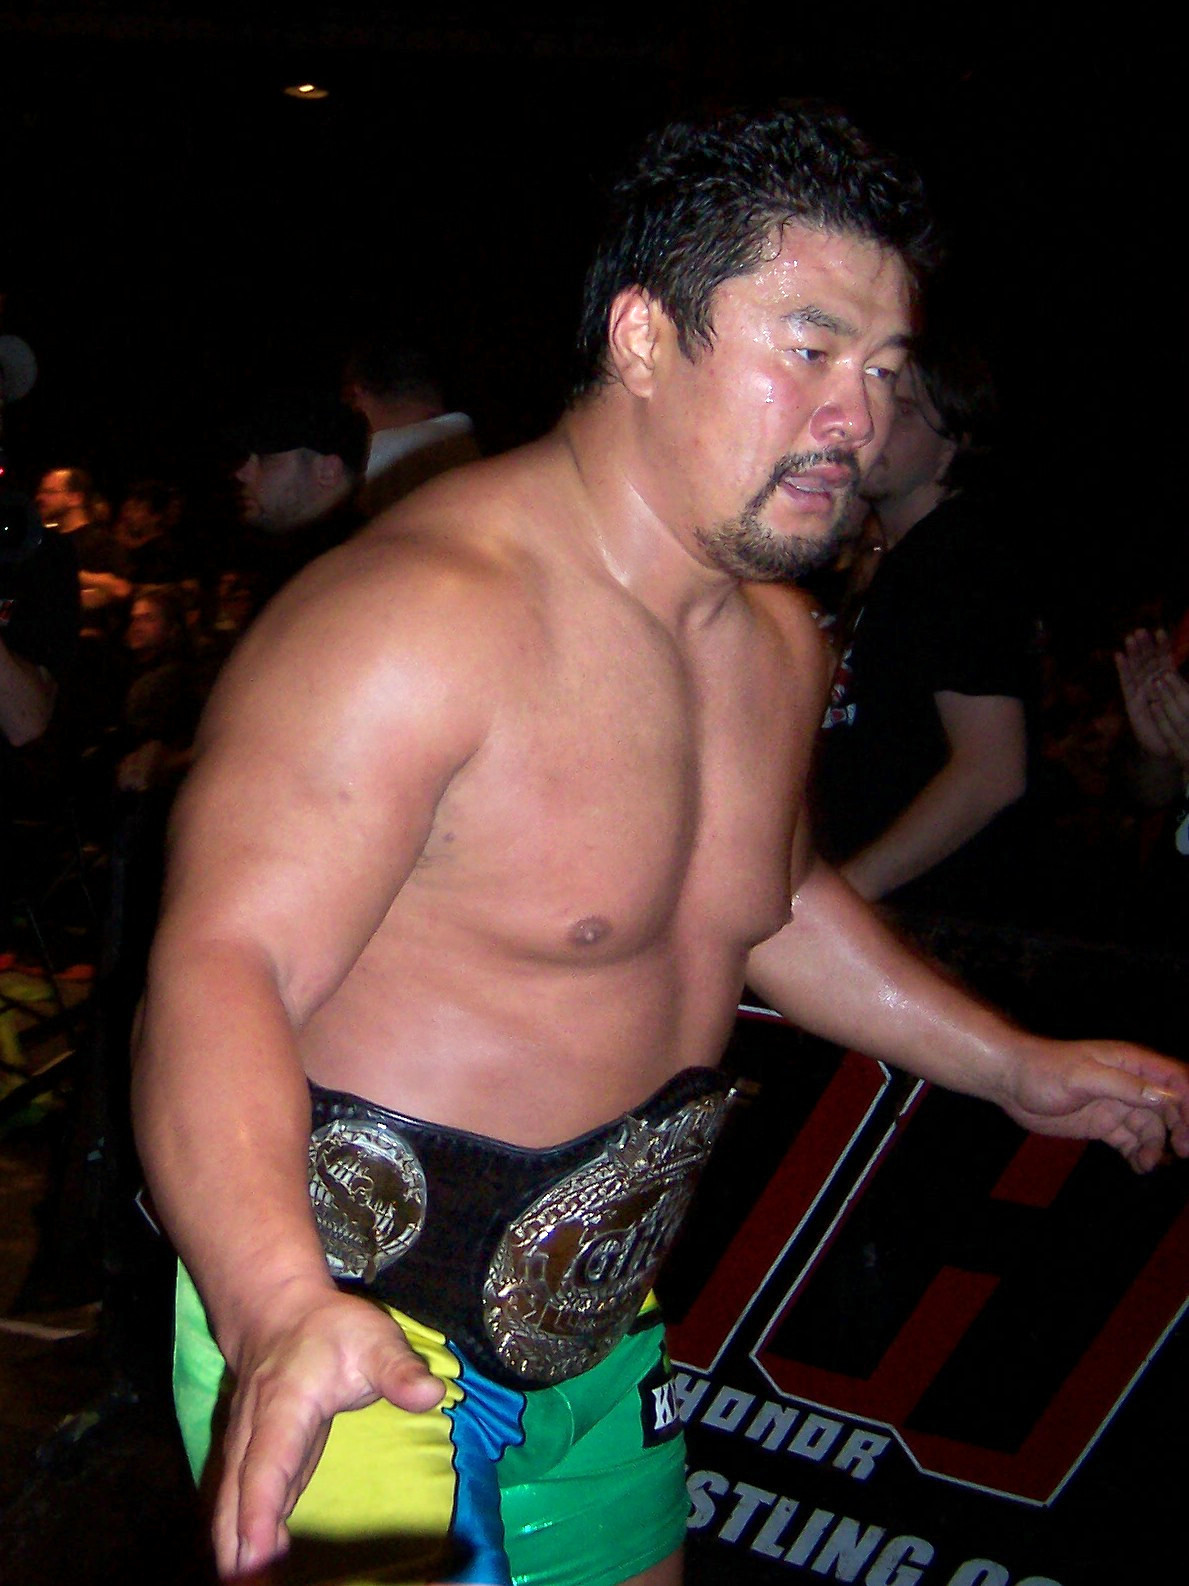
เค็นซูเกะ ซาซากิ

|name = Kensuke Sasaki
|image = KensukeSasaki.jpg
|birth_name = Kensuke Sasaki
|names = Benkei SasakiKendo SasakiKensuke SasakiKensuki SasakiMasked VolcanoPower Warrior
|birth_place = Fukuoka, Fukuoka|Fukuoka, Fukuoka Prefecture|Fukuoka
|debut = February 16, 1986
|retired = February 13, 2014
เค็นซูเกะ ซาซากิ () เป็นนักมวยปล้ำอาชีพที่เกษียณอายุและนักต่อสู้แบบผสมชาวญี่ปุ่น ที่กำลังดำเนินงานของตัวเอง ในDiamond Ring (professional wrestling)|Diamond Ring เขาเป็นครั้งแรกของชายสองคนที่เคยถือทั้งสามแชมป์ใหญ่ (แชมป์ IWGP Heavyweight Championship, Triple Crown Heavyweight Championship และGHC Heavyweight Championship)
== แชมป์และรางวัล ==
* All Japan Pro Wrestling
** All Asia Tag Team Championship (All Asia Tag Team Championship#Title history|1 time) – with Katsuhiko Nakajima
** Triple Crown Heavyweight Championship (Triple Crown Heavyweight Championship#Title history|1 time)
** Champion Carnival (2005)
** January 2 Korakuen Hall Heavyweight Battle Royal (2007)
** SAMURAI! TV Cup Triple Arrow Tournament (2007) – with Katsuhiko Nakajima and Seiya Sanada
** BAPE STA!! PRO-WRESTLING a-k-a Tournament (2004)
* Dramatic Dream Team
** KO-D 6-Man Tag Team Championship (List of KO-D 6-Man Tag Team Champions|1 time) – with Danshoku Dino and Makoto Oishi
* Fighting World of Japan Pro Wrestling
** World Magma the Greatest Championship (1 time)
** WJ Strongest Tournament (2003)
* Hawai'i Championship Wrestling
** HCW Kamehameha Heritage เวิลด์เฮฟวี่เวทแชมเปียนชิป (ดับเบิลยูดับเบิลยูอี)|World Heavyweight Championship (1 time)
** HCW Kekaulike Heritage Tag Team Championship (2 times) – with Kenjiro Katahira
* Michinoku Pro Wrestling
** Tohoku Tag Team Championship (Tohoku Tag Team Championship#Title history|1 time) – with Katsuhiko Nakajima
* New Japan Pro Wrestling
** IWGP Heavyweight Championship (List of IWGP Heavyweight Champions|5 times)
** IWGP Tag Team Championship (List of IWGP Tag Team Champions|7 times) – with Hiroshi Hase (2), Road Warrior Hawk|Hawk Warrior (2), Riki Choshu (1), Kazuo Yamazaki (1) and Shiro Koshinaka (1)
** G1 Climax (G1 Climax#1997|1997, G1 Climax#2000|2000)
** G1 Climax Special Tag Team Tournament (1997) – with Kazuo Yamazaki
** Japan/United States All Star Tournament (1996)
** MVP Award (2000)
** Singles Best Bout (2000) vs. Toshiaki Kawada on October 9
** SKY PerfecTV! Cup (2001)
* "Pro Wrestling Illustrated"
** PWI ranked him #10 of the best 500 singles wrestlers in the PWI 500 in 2000
** PWI ranked him #27 of the 100 best tag teams during the PWI Years with Hiroshi Hase in 2003
** PWI ranked him #103 of the top 500 singles wrestlers of the "PWI Years" in 2003
* Pro Wrestling Noah
** GHC Heavyweight Championship (GHC Heavyweight Championship#Title history|1 time)
** GHC Tag Team Championship (GHC Tag Team Championship#Title history|1 time) – Takeshi Morishima
** One Night Six Man Tag Tournament (2012) – with Kento Miyahara and Takeshi Morishima
** Global Tag League Outstanding Performance Award (2013) – with Katsuhiko Nakajima
* Stampede Wrestling
** Stampede Wrestling International Tag Team Championship (Stampede Wrestling International Tag Team Championship#Title history|1 time) – with Sumo Hara
* "Tokyo Sports"
** Lifetime Achievement Award (2014)
** Match of the Year (2000) vs. Toshiaki Kawada on October 9
** Match of the Year (2005) vs. Kenta Kobashi on July 18
** Outstanding Performance Prize (2008)
** Wrestler of the Year (2004)
* Toryumon (Último Dragón)|Toryumon Mexico
** UWA เวิลด์ แทคทีม แชมเปี้ยนชิพ (ดับเบิลยูดับเบิลยูอี)|World Tag Team Championship (1 time) – with Road Warrior Animal|Animal Warrior
** Suzuki Cup (2007) – with Marco Corleone and Ultimo Dragon
* World Championship Wrestling
** WWE United States Championship|WCW United States Heavyweight Championship (List of WWE United States Champions|1 time)1
* World Wrestling Council
** WWC Caribbean Tag Team Championship (WWC Caribbean Tag Team Championship#Title history|2 times) – with Tetsuo Sekigawa|Mr. Pogo
* Wrestling Observer Newsletter
** List of Wrestling Observer Newsletter awards#Match of the Year|Match of the Year (1991) with Hiroshi Hase vs. Rick Steiner and Scott Steiner at the WCW/New Japan Supershow#I|WCW/New Japan Supershow
** Wrestling Observer Newsletter Hall of Fame Wrestling Observer Newsletter Hall of Fame#2013|(Class of 2013)
1 Sasaki won the championship in Tokyo, Japan as part of an interpromotional card between New Japan Pro Wrestling and World Championship Wrestling.
== สถิติการต่อสู้แบบผสม ==
|-
|Win
|align=center| 2–0
|
|Submission (guillotine choke)
|X-1
|
|align=center| 1
|align=center| 2:35
|Yokohama, Kanagawa, Japan
|
|-
|Win
|align=center| 1–0
|
|Submission (armbar)
|GC5: Rumble in the Rockies
|
|align=center| 1
|align=center| 0:36
|Denver, Colorado, United States
|
== อ้างอิง ==
== แหล่งข้อมูลอื่น ==
*
Navboxes|
หมวดหมู่:นักมวยปล้ำอาชีพชายชาวญี่ปุ่น
หมวดหมู่:นักต่อสู้แบบผสมชาวญี่ปุ่น
หมวดหมู่:บุคคลจากฟูกูโอกะ